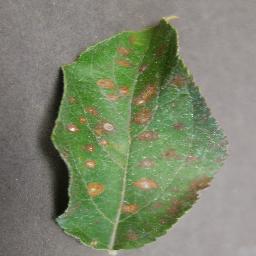
Label: Apple___Cedar_apple_rust